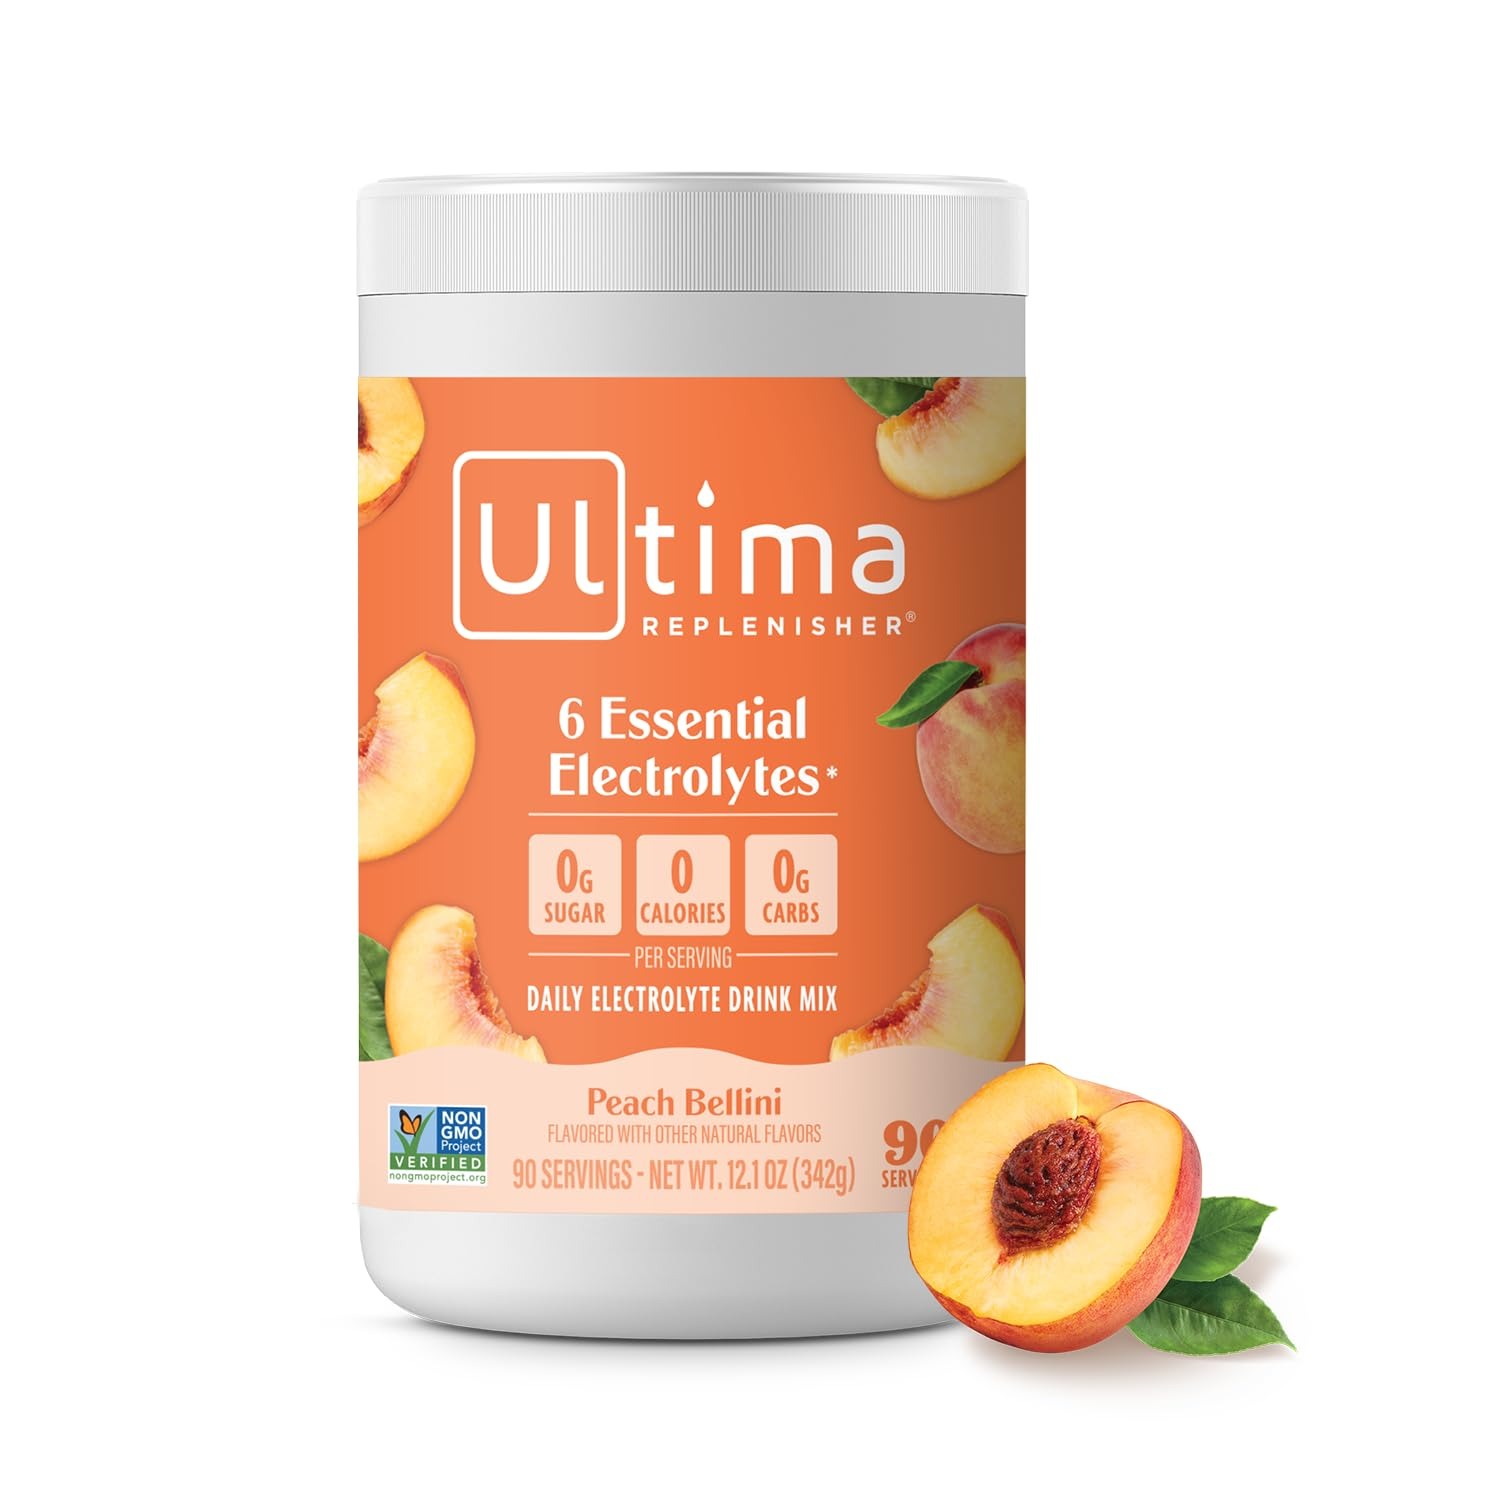
Item Name: Ultima Replenisher Mocktini Electrolyte Powder Drink Mix – Peach Bellini, 90 Servings – Hydration Powder with 6 Key Electrolytes and Trace Minerals – Keto Friendly, Non-GMO and Sugar-Free
Bullet Point 1: Make any hour happy: Ultima electrolytes powder delivers everyday hydration packed with 6 key electrolytes, vitamin C, zinc in fun and fruity mocktails; Ultima electrolytes provide enhanced hydration with 0 sugar, calories or carbs
Bullet Point 2: Naturally delicious: Electrolyte drink mix made with 6 key electrolytes - magnesium, calcium, potassium, chloride, phosphorus and sodium, as well as vitamin C and zinc; naturally sweetened with organic stevia leaf and infused with real fruit flavors
Bullet Point 3: What’s inside: Our daily electrolyte drink mix replenishes your electrolyte levels without the sugar, calories or artificial sweeteners; sugar free, gluten free, vegan, keto friendly and Non-GMO
Bullet Point 4: Stock up on your favorites: This 90-serving canister is perfect for conveniently storing at home for your daily hydration; simply add 1 scoop to 16 ounces of water and shake or stir well, then add ice if you’d like it cold
Bullet Point 5: The Ultima difference: We’ve spent over 25 years taking electrolyte hydration to a delicious new level; you deserve balanced hydration to replenish your body while you’re living your ultimate life, every day
Product Description: Your daily hydrating drink mix and water enhancer without the sugar, carbs, and calories. Naturally sweetened with organic stevia leaf and infused with real fruit flavor extracts that truly quench your thirst. This electrolyte powder is incredibly delicious and nutritious, providing the 6 key electrolytes and trace minerals your body needs, whether you’re working out or hanging out. An electrolyte drink powder provides enhanced hydration compared to plain water and helps your body function at its best. Our Hydration Drink Mixes are a must-have for your next happy hour, brunch, or any time of day. This hydration powder is vailable in a 90-serving canister you can conveniently store at home. Dissolve 1 scoop in 16 fl oz. of water.
Value: 12.1
Unit: Ounce

Price: 49.99